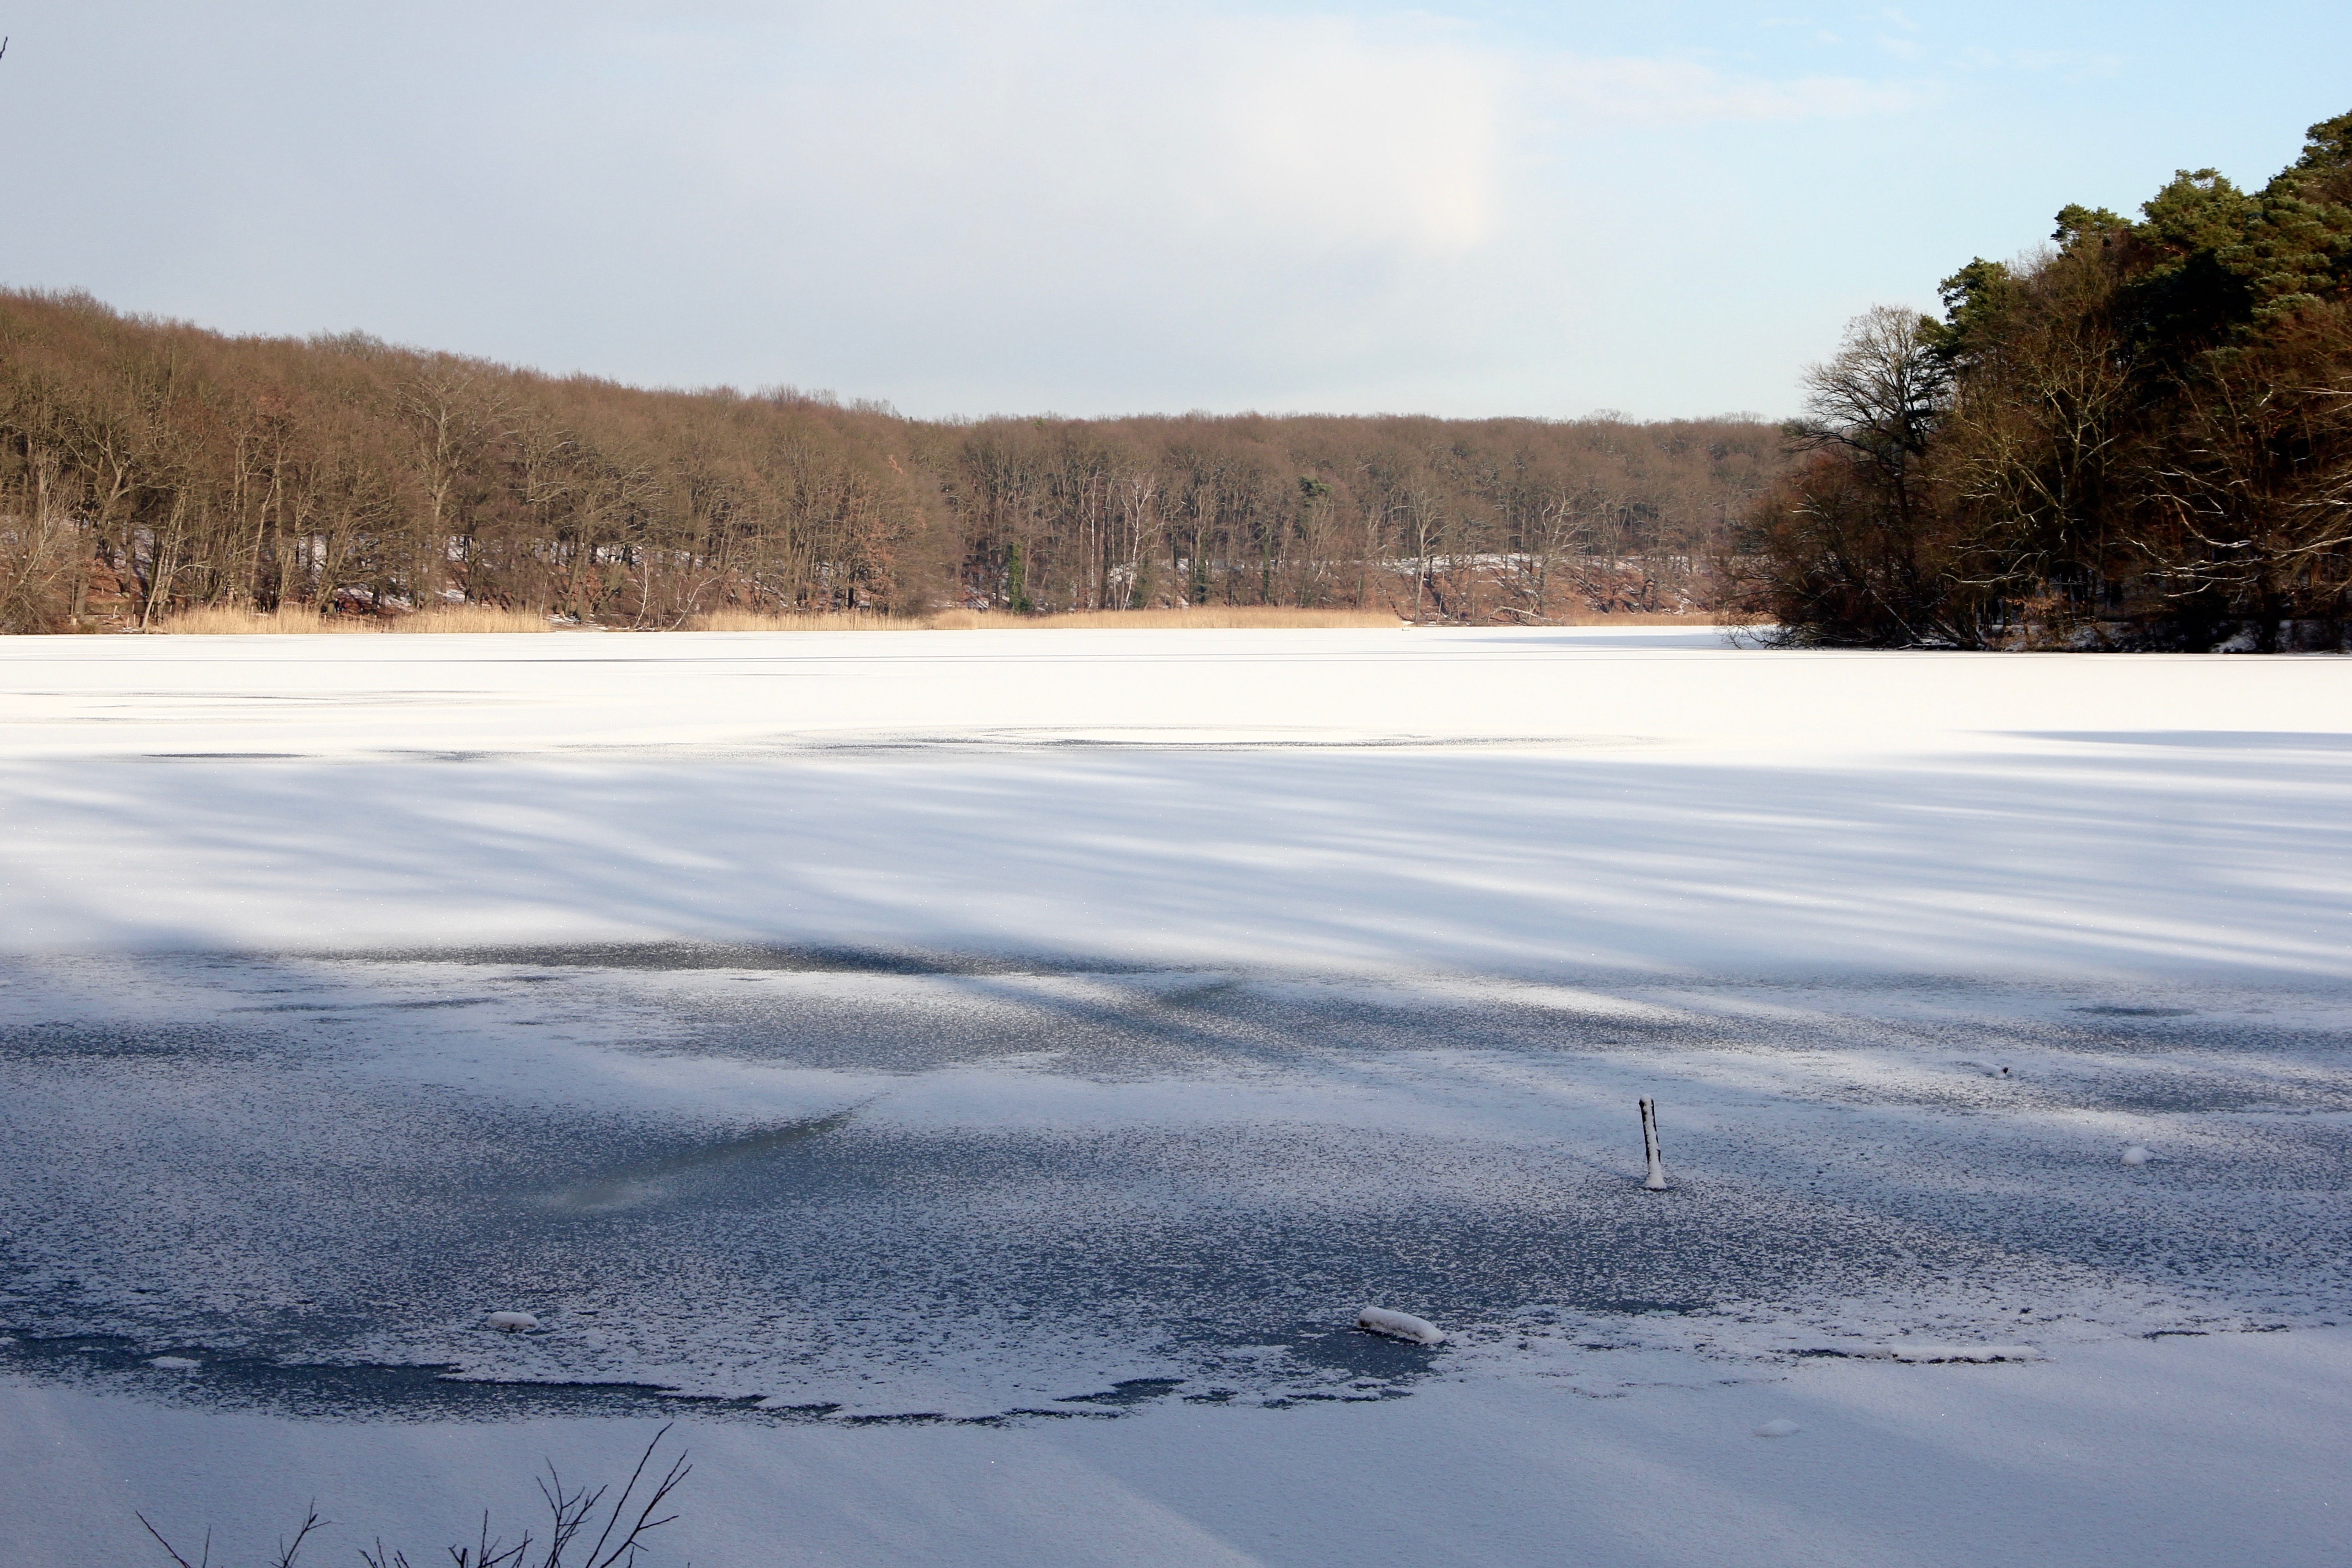
landscape, water, snow, cold, winter, lake, frost, ice, weather, frozen, season, berlin, habitat, tundra, freezing, natural environment